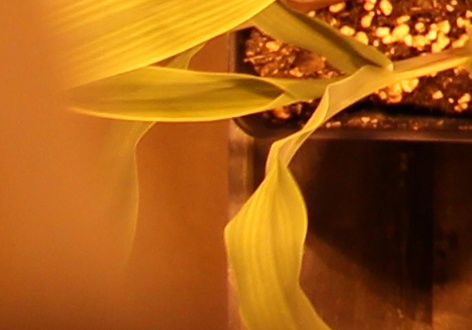
Label: Corn